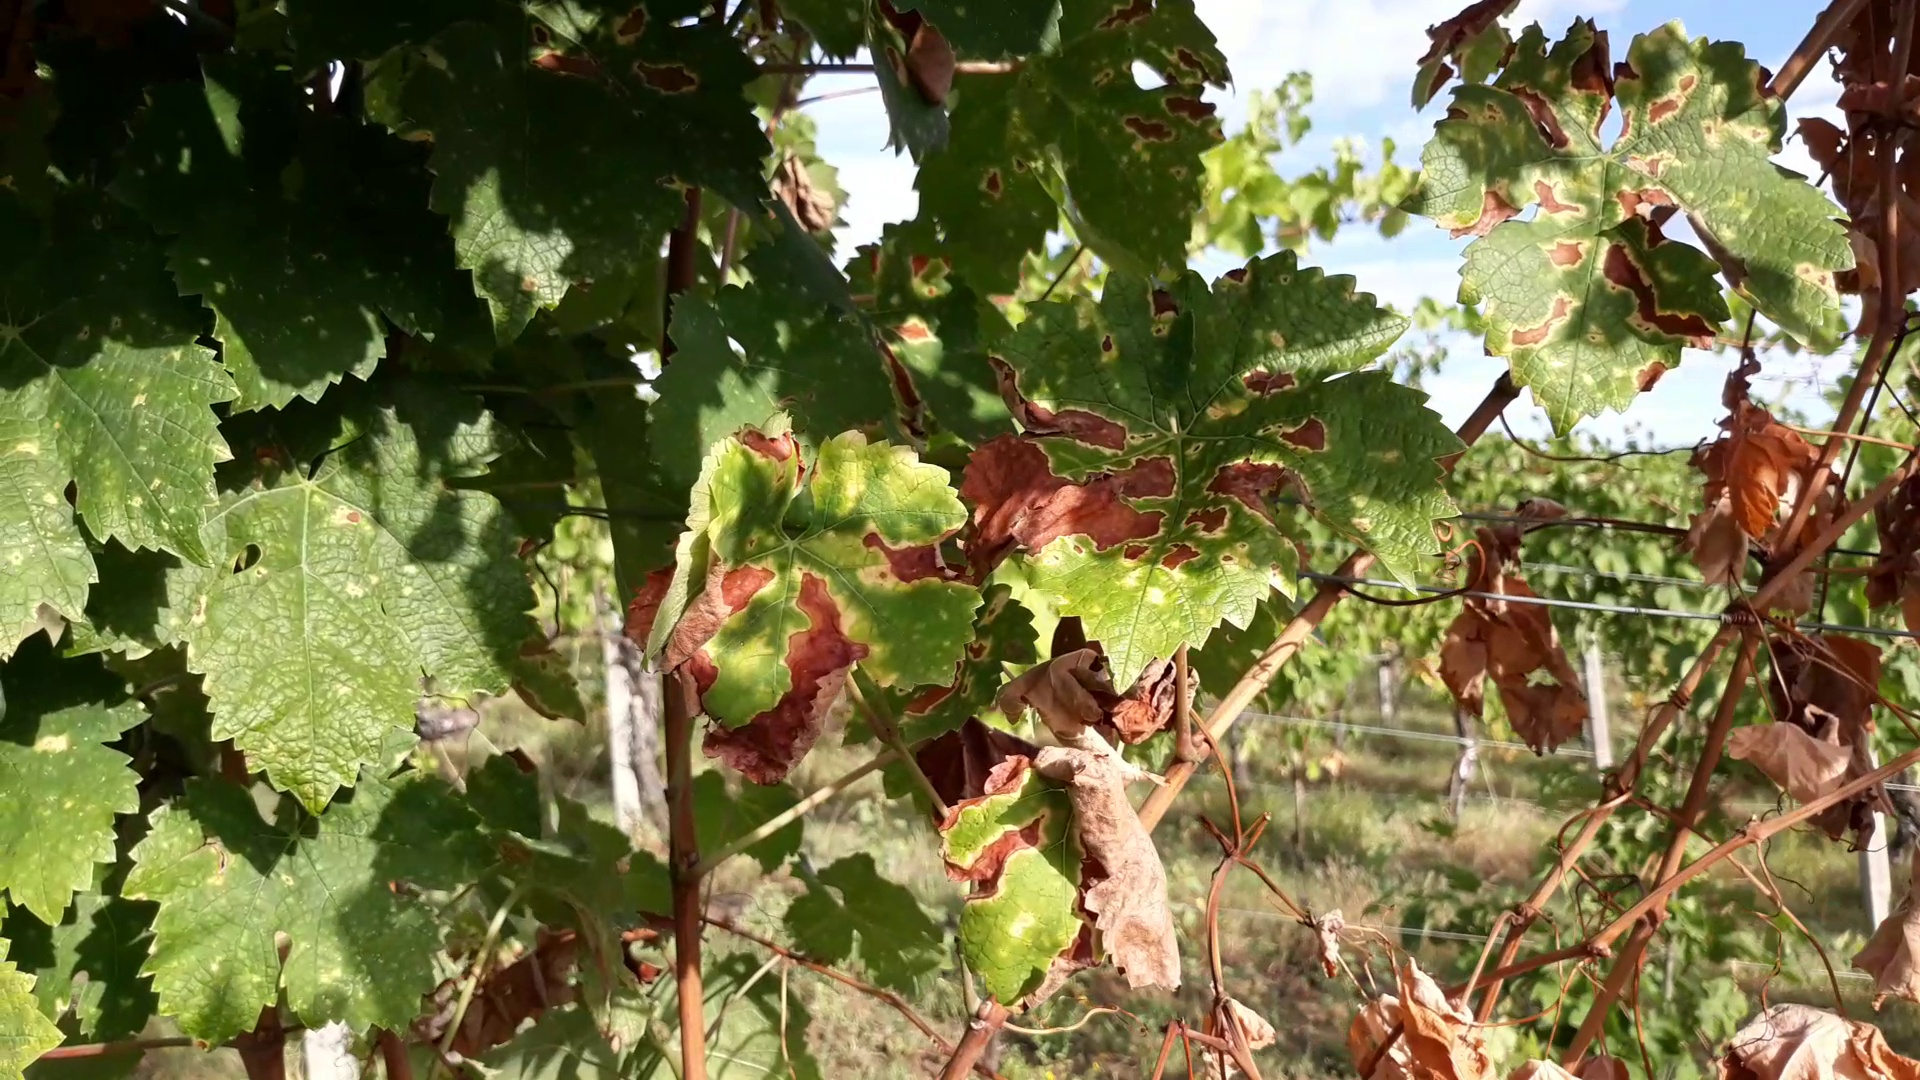
Label: esca